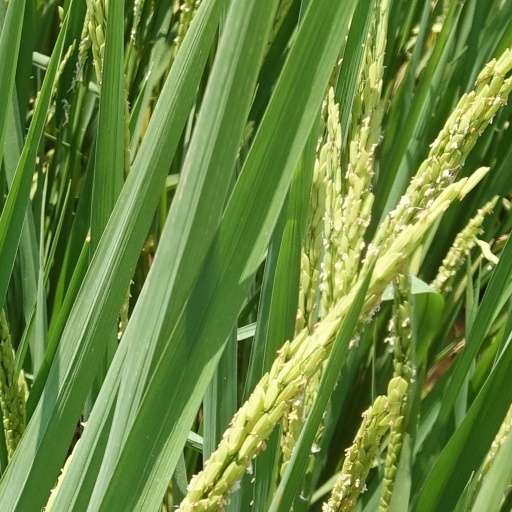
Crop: rice